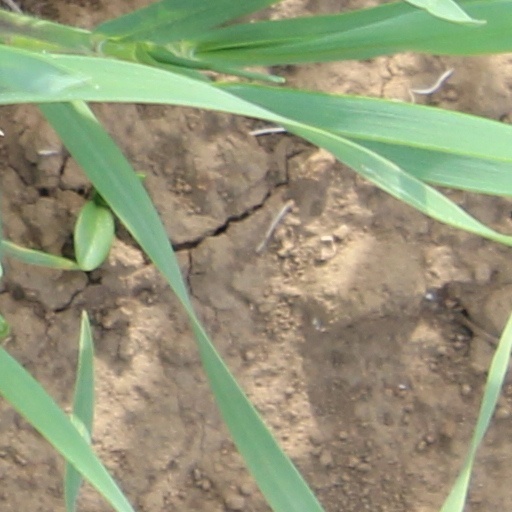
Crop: wheat